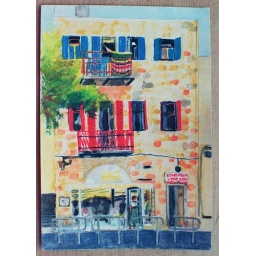
This house is in King George street, but I made one floor less . Aquarel and pencils on paper,1990